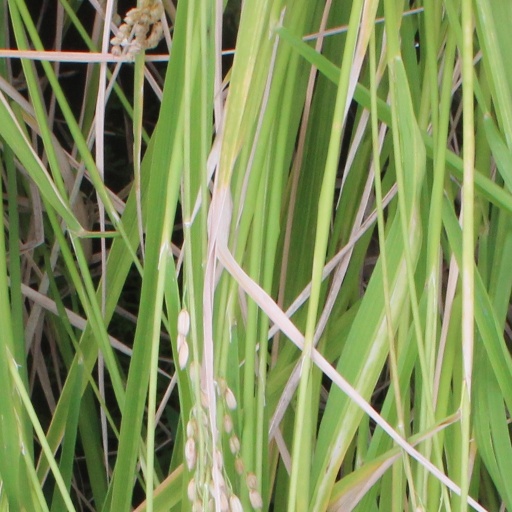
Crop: rice